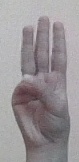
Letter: thaa